Gemini 5

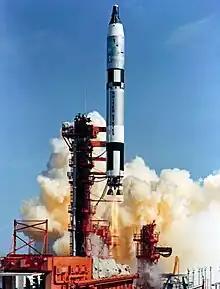
Launch of Gemini 5

Film of the launch revealed a series of unexplained light flashes in the first stage exhaust plume, but telemetry data failed to indicate anything that could have caused them. Subsequent review of previous Gemini launches as well as film of Titan II ICBM tests also showed the presence of these light flashes. This phenomenon was thought to be caused by duct tape securing desiccant bags to the turbine exhaust pipe.